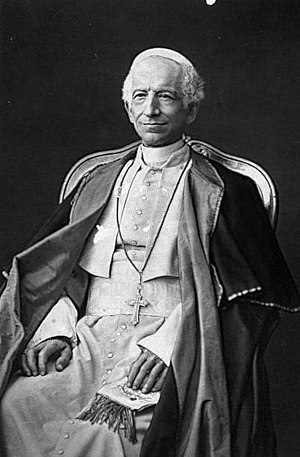
Pave Leo 13.
Leo 13., var pave fra 20. februar 1878 til sin død.